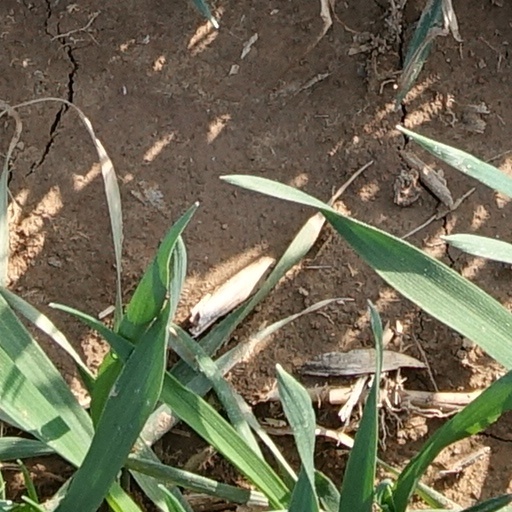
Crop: wheat